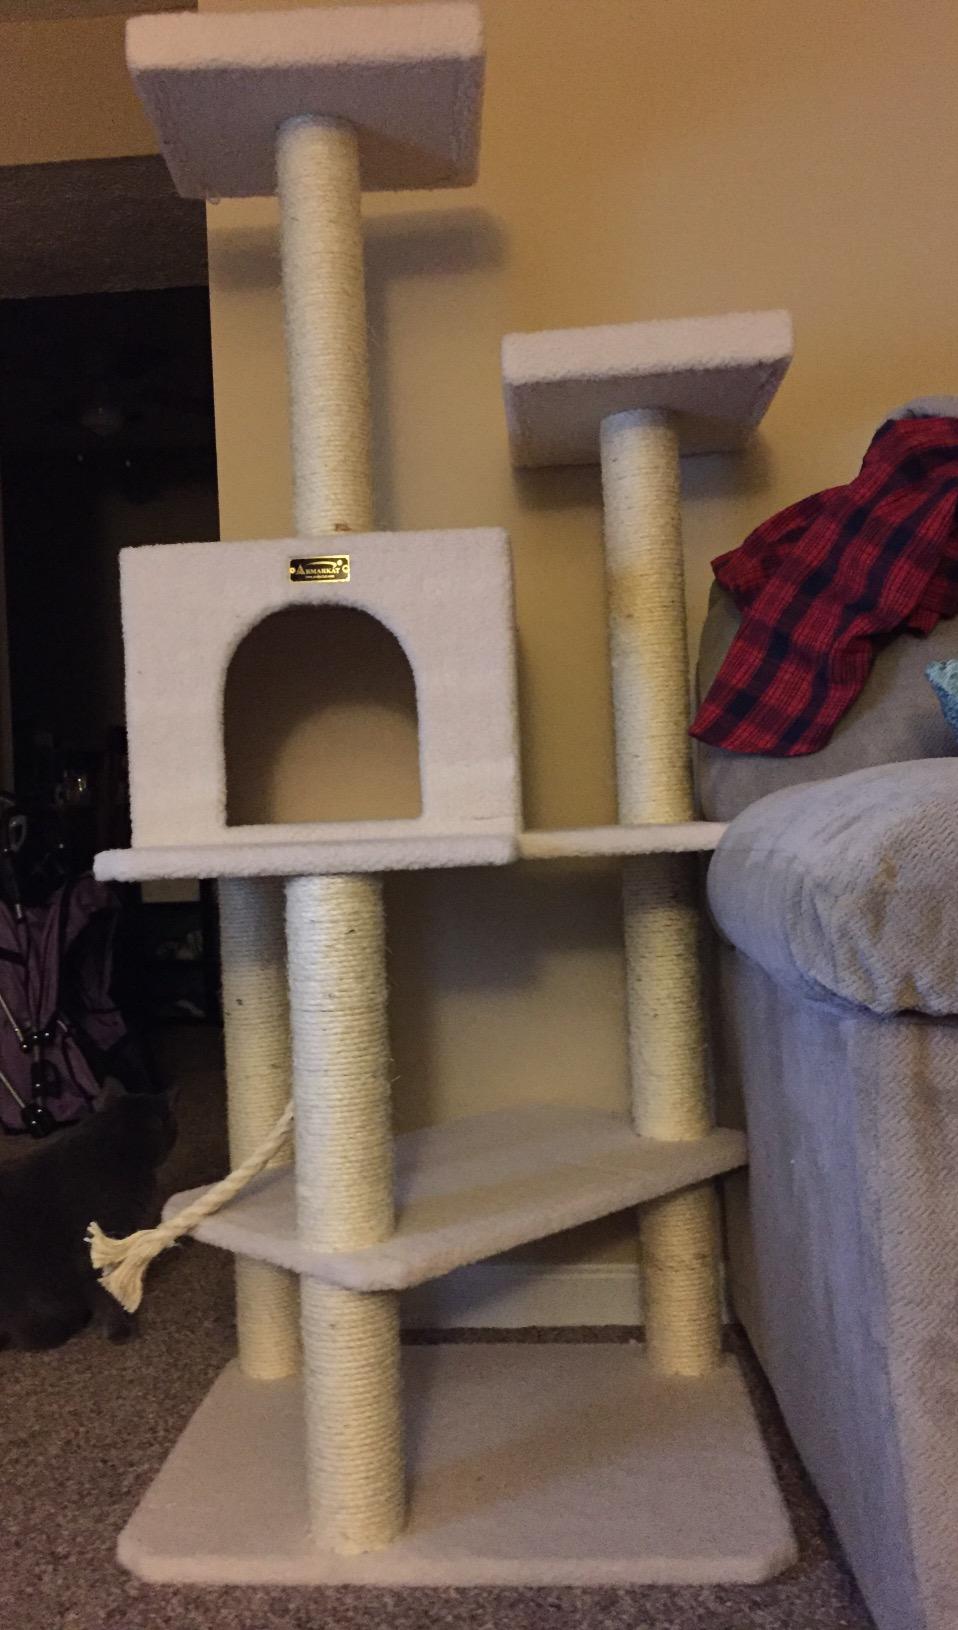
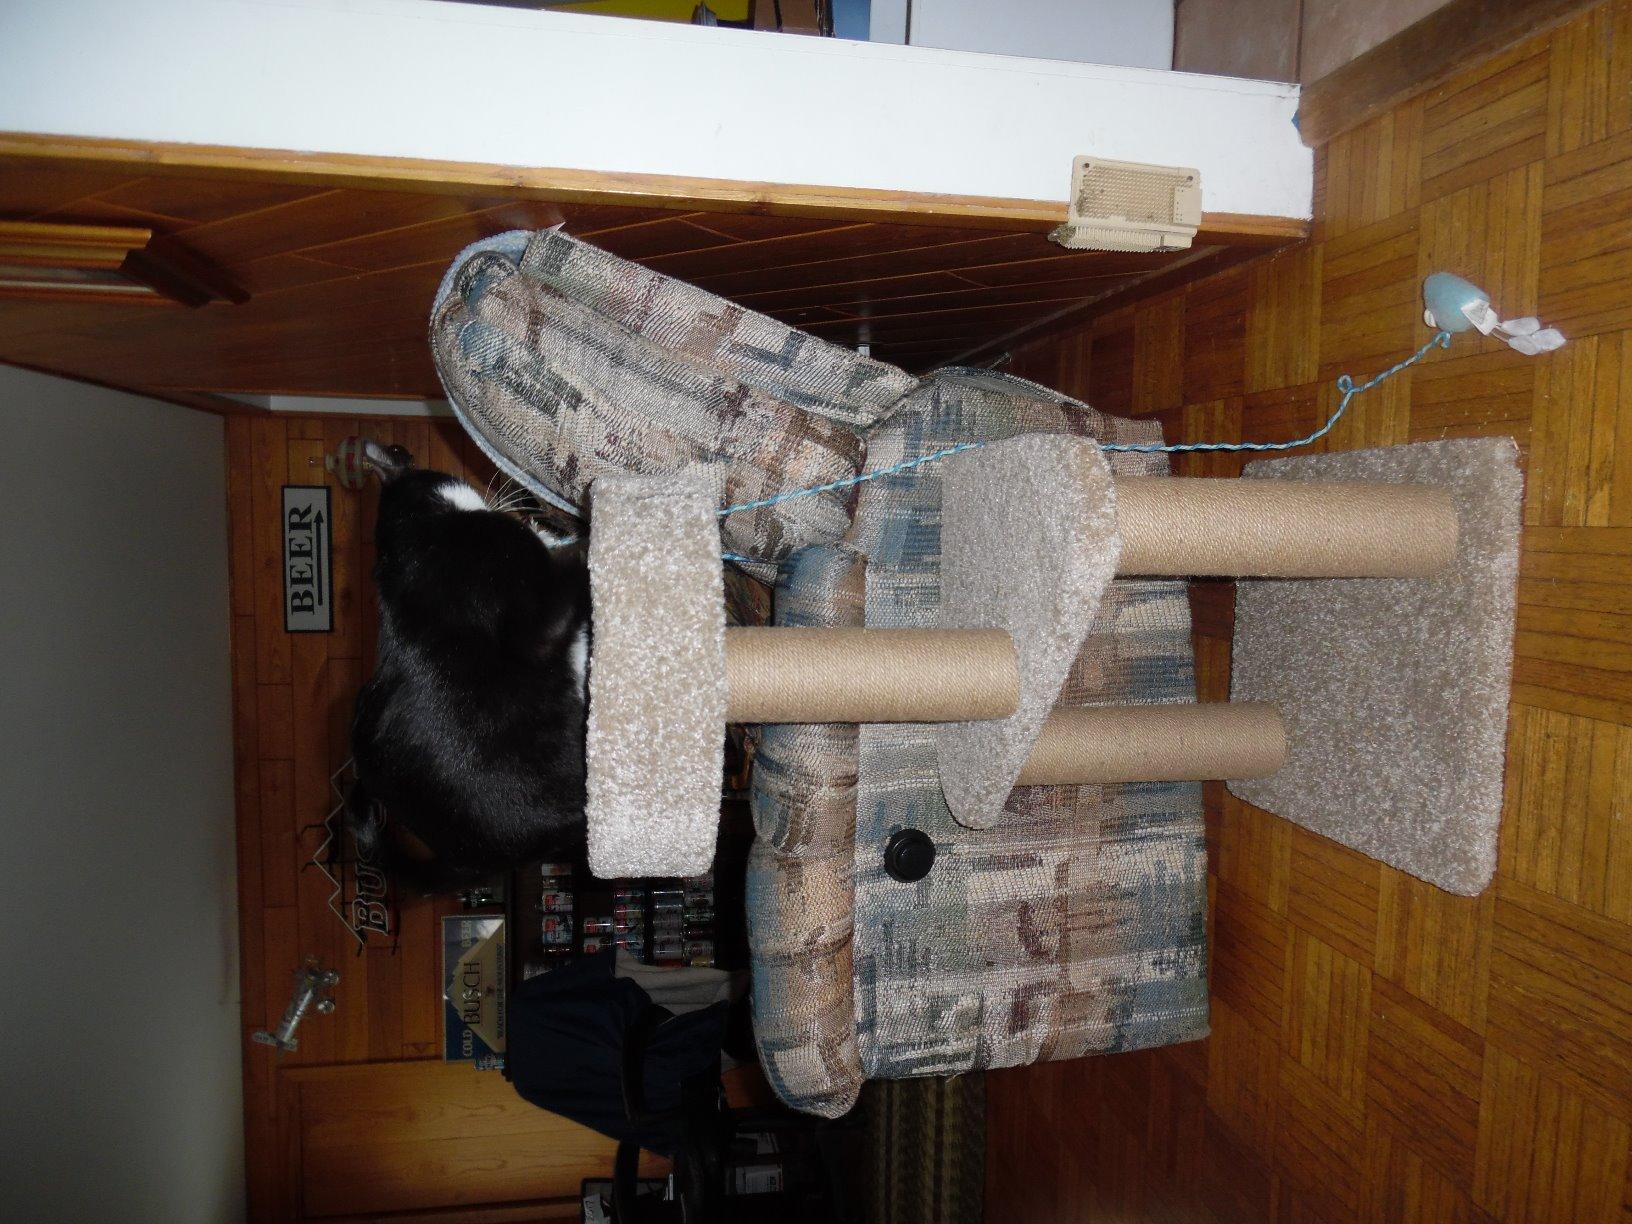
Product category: items_cat tree
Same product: no